Zuid-Afrikahuis

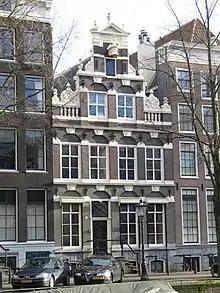
Zuid-Afrikahuis, Keizersgracht 141, Amsterdam

The Zuid-Afrikahuis (South Africa House) is a central information point on South Africa in Amsterdam and contains the largest library on South Africa in the Netherlands. The institution also organizes literary evenings with writers and poets as well as holding cultural events. It also offers courses on the Afrikaans language. The Zuid-Afrikahuis is home to a number of organizations including: the foundation ZASM, the Nederlands-Zuid-Afrikaanse Vereniging (NZAV), the foundation Stichting Studiefonds (Foundation Study Fund for South African Students), and the Maandblad Zuid-Afrika (a monthly magazine).